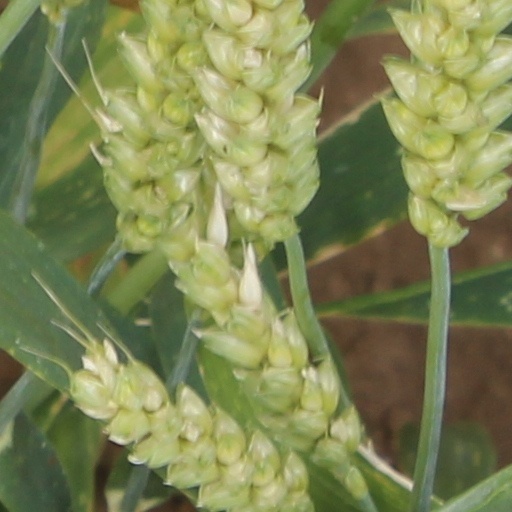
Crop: wheat